WrestleMania

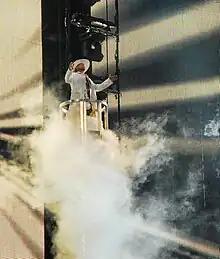
Shawn Michaels earned the moniker "Mr. WrestleMania".

The World Wrestling Federation staged the first WrestleMania on March 31, 1985, at Madison Square Garden in New York City. The main event was a tag-team match between WWF World Heavyweight Champion Hulk Hogan and Mr. T, accompanied by Jimmy Snuka against the team of Roddy Piper and Paul Orndorff, who were accompanied by Cowboy Bob Orton. The financial and critical success of the event secured the company's status as the most successful professional wrestling promotion in the United States, rising above competitors such as the National Wrestling Alliance and American Wrestling Association. In attendance were business celebrity Sy Sperling and broadcasting executive Tony D'Angelo. WrestleMania 2 was held the following year and took place in three venues across the country. The Nassau Veterans Memorial Coliseum in Uniondale, New York, the Rosemont Horizon (now Allstate Arena) in the Chicago suburb of Rosemont, Illinois, and the Los Angeles Memorial Sports Arena in Los Angeles. They each featured multiple matches that led up to the main event; this saw WWF World Heavyweight Champion Hulk Hogan defeat King Kong Bundy in a Steel Cage match.